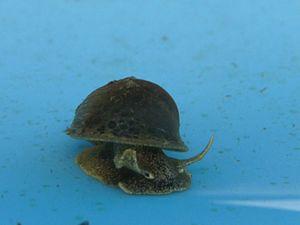
Radix auricularia, la limnée auriculaire, est un mollusque gastéropode aquatique, du genre Radix.